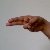
The image shows a hand gesture representing the letter 'H' in Indian Sign Language.